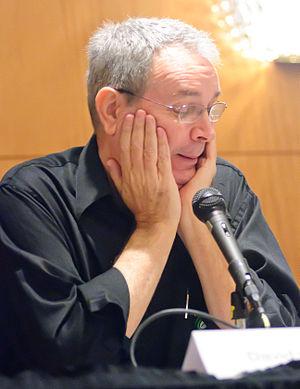
David Gerrold, né le 24 janvier 1944 à Chicago, est un écrivain et scénariste de science-fiction américain.
Tribulations est le quinzième épisode de la deuxième saison de la série télévisée Star Trek. Il fut diffusé pour la première fois le 29 décembre 1967 sur la chaîne américaine NBC.